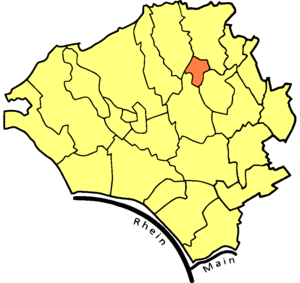
Heßloch est un quartier de la ville de Wiesbaden en Allemagne.